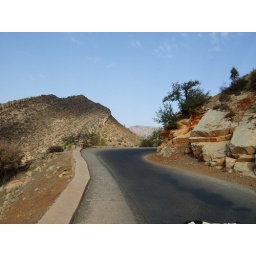
common view - mountain road also used by trucks and buses. nice.